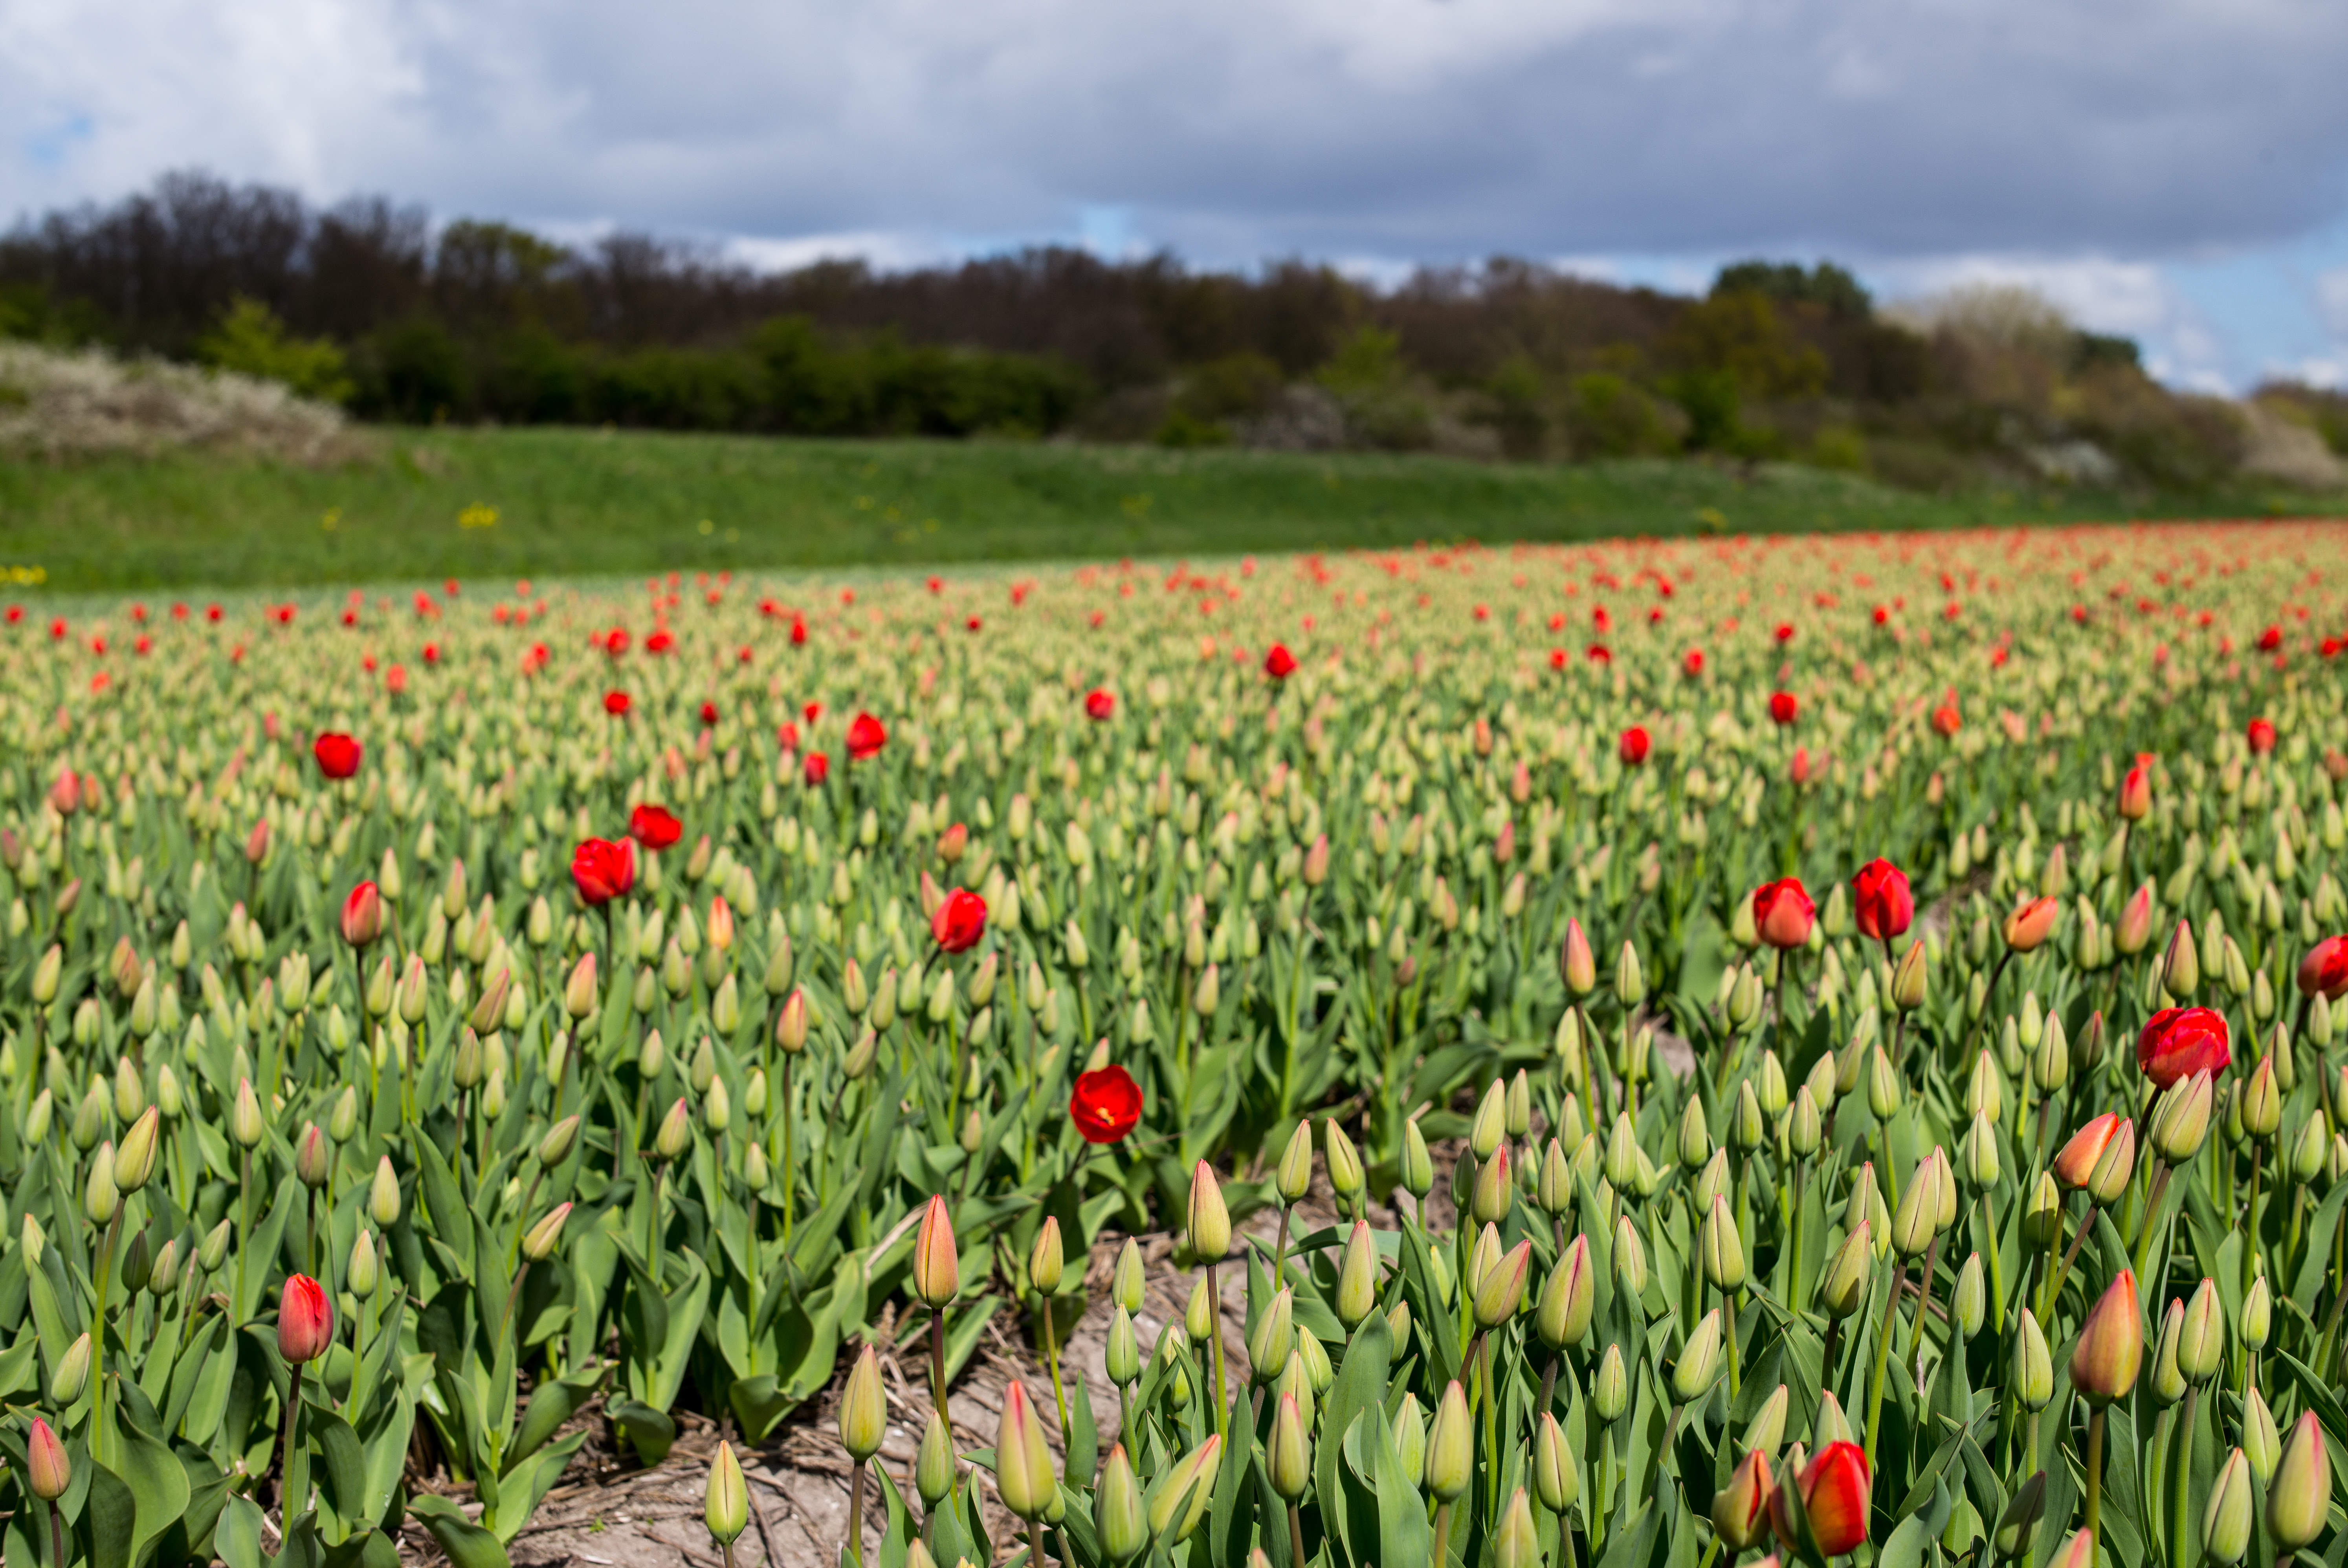
landscape, grass, plant, field, meadow, prairie, flower, europe, tulip, spring, red, farming, bulb, botany, business, agriculture, flora, plain, wildflower, flowers, holland, netherlands, clouds, fields, m, grassland, bulbs, buds, 50, leica, 240, summilux, early, rural area, flowering plant, grass family, land plant